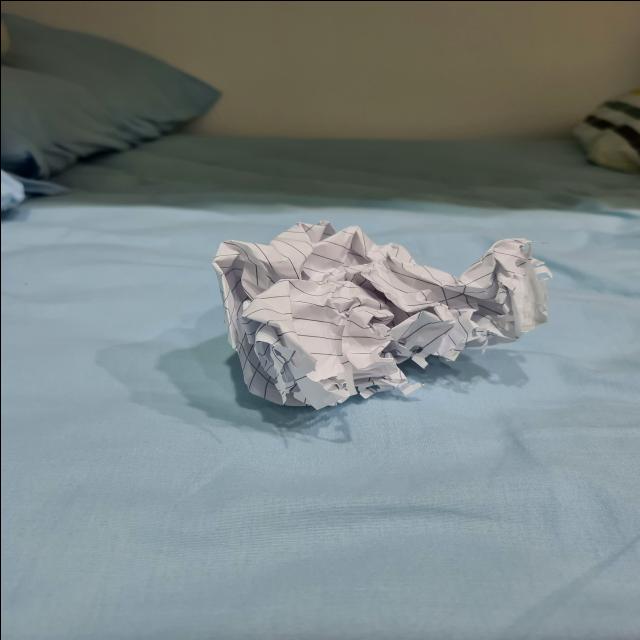
Label: tissues